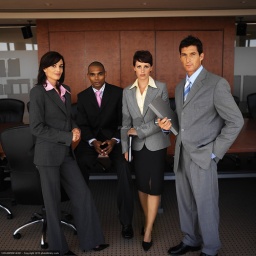
portrait of business executives standing together in an office